Ofri Arad

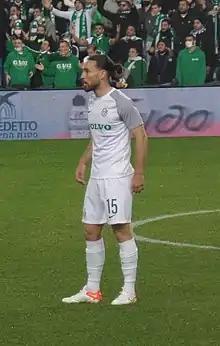
Arad with Maccabi Haifa in 2022

Ofri Arad (born 11 September 1998) is an Israeli professional footballer who plays as a centre-back and defensive midfielder for Kazakhstan Premier League club Kairat and the Israel national team.